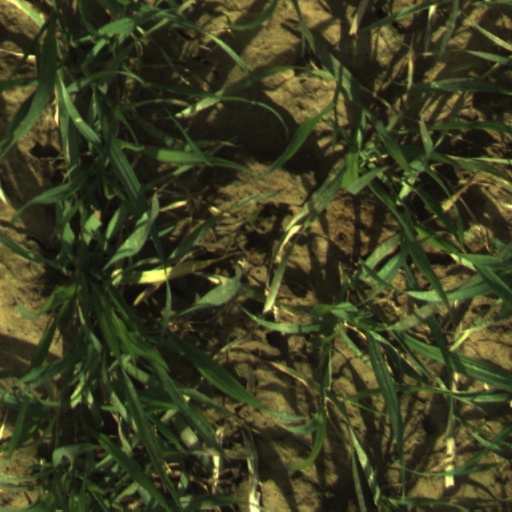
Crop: wheat